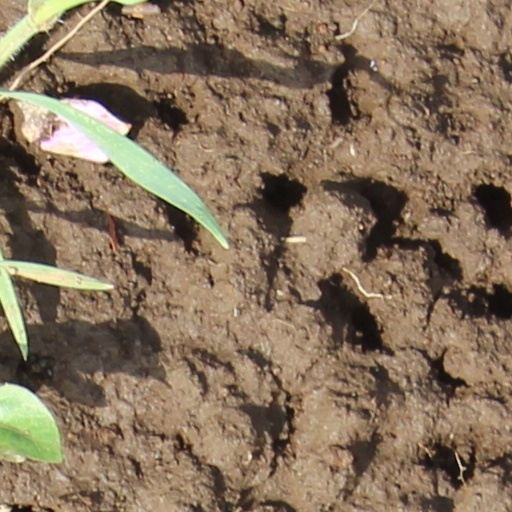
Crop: wheat